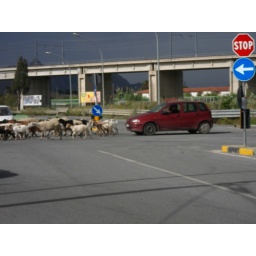
Shepherd herdinh sheep and goats in road